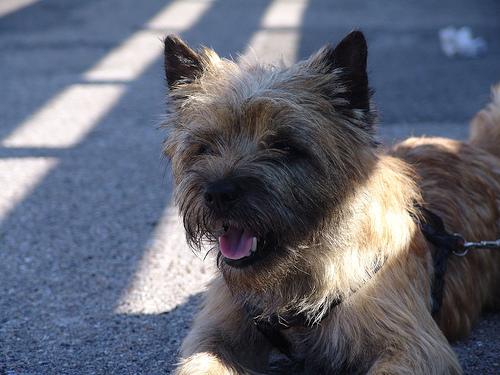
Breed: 211-n000009-cairn